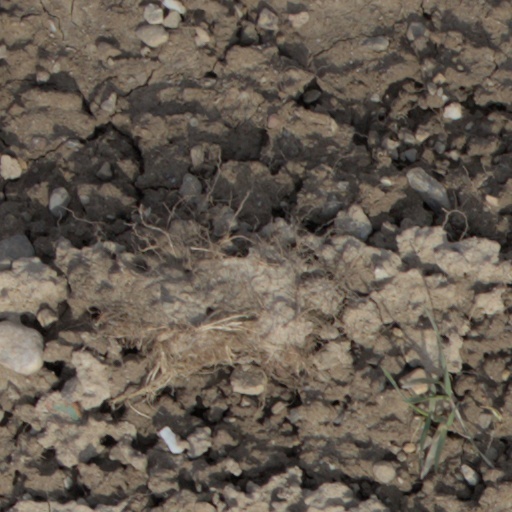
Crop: wheat